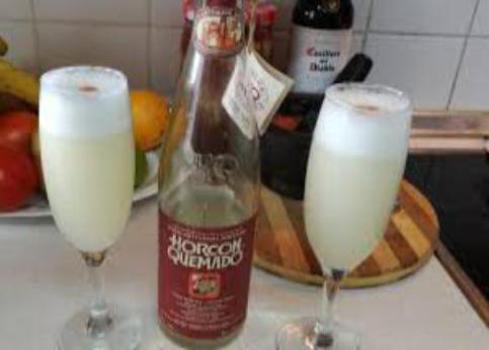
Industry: Food